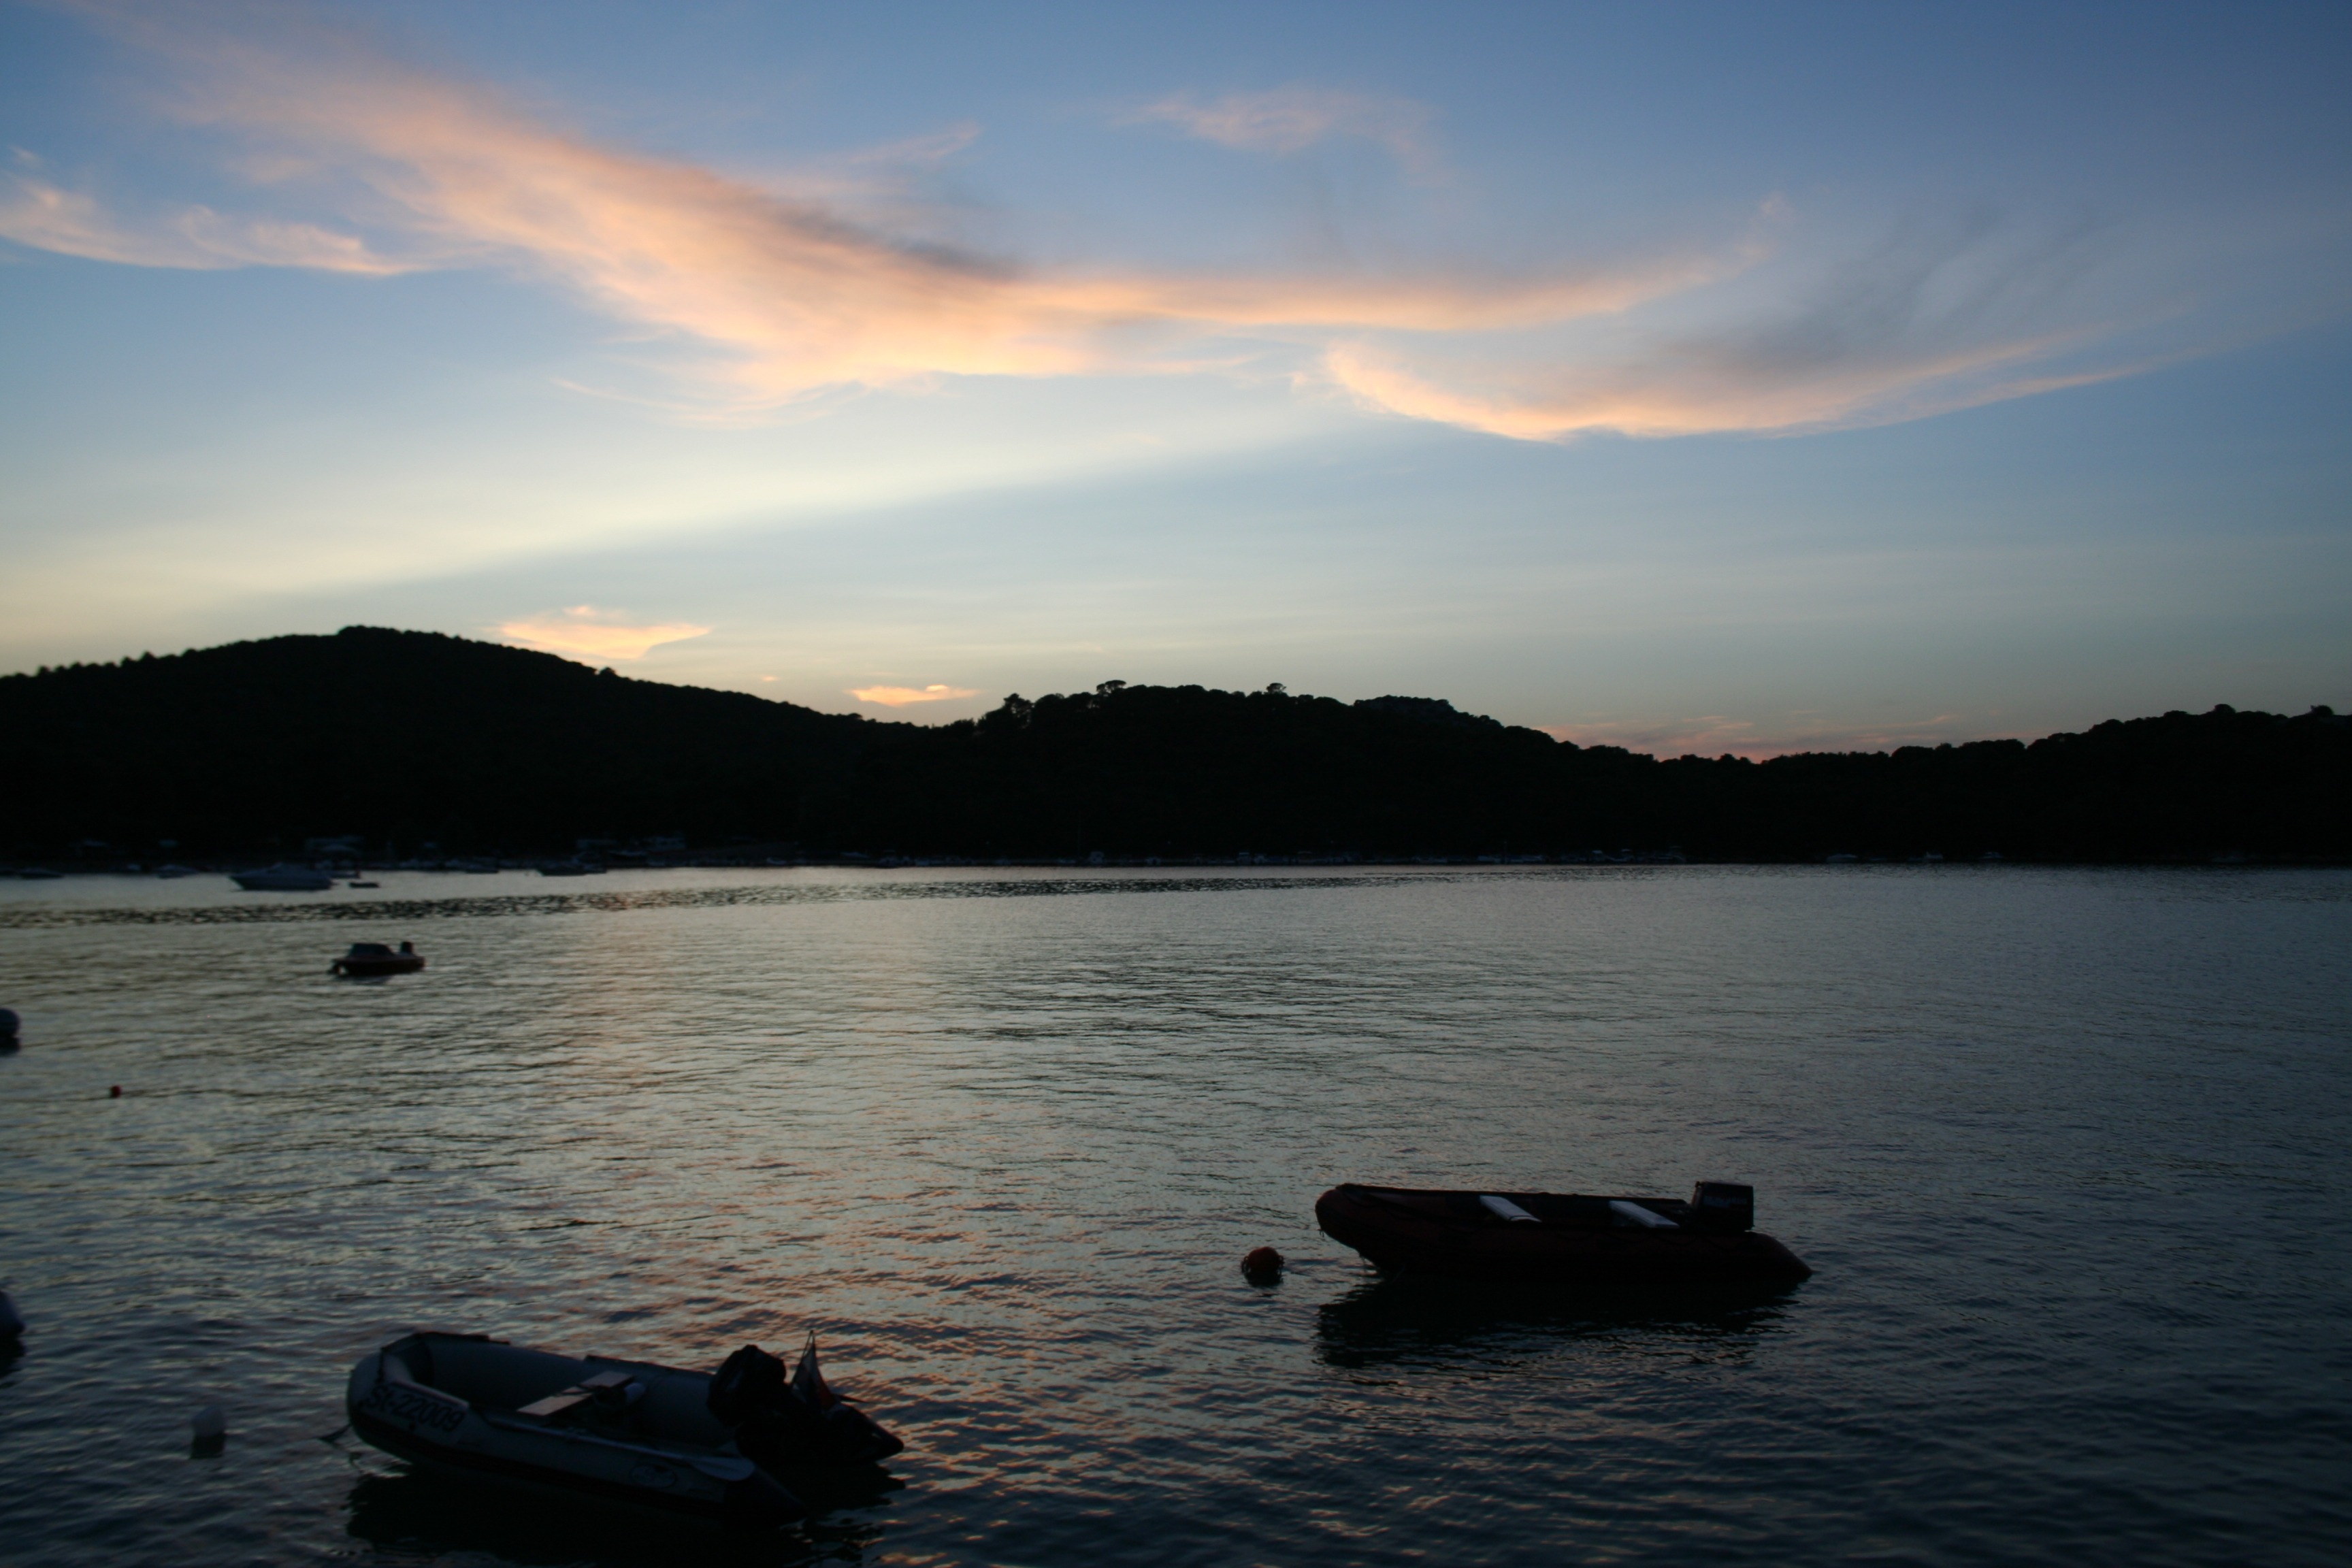
sea, horizon, mountain, cloud, sky, sunrise, sunset, boat, morning, lake, dawn, river, dark, dusk, evening, reflection, vehicle, bay, reservoir, body of water, clouds, boats, loch